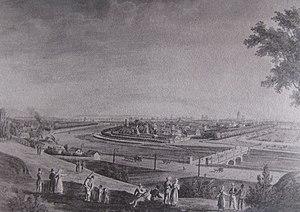
Vue de la rive gauche de Paris depuis la colline de Chaillot. Gravure anonyme du XVIIIe siècle
Le quartier du Gros-Caillou est le 28ᵉ quartier administratif de Paris situé dans le 7ᵉ arrondissement.
Les jardins du Trocadéro sont situés dans le 16ᵉ arrondissement de Paris, face à la Seine. Ils ont une superficie de 93 930 m².
La colline de Chaillot est située à Paris, pour sa plus grande partie dans le 16ᵉ arrondissement. Sa partie centrale de la place du Trocadéro dominant les jardins du Trocadéro est occupée successivement par le château de Chaillot, le couvent des Visitandines de Chaillot détruit en 1794, le palais du Trocadéro puis par le palais de Chaillot.